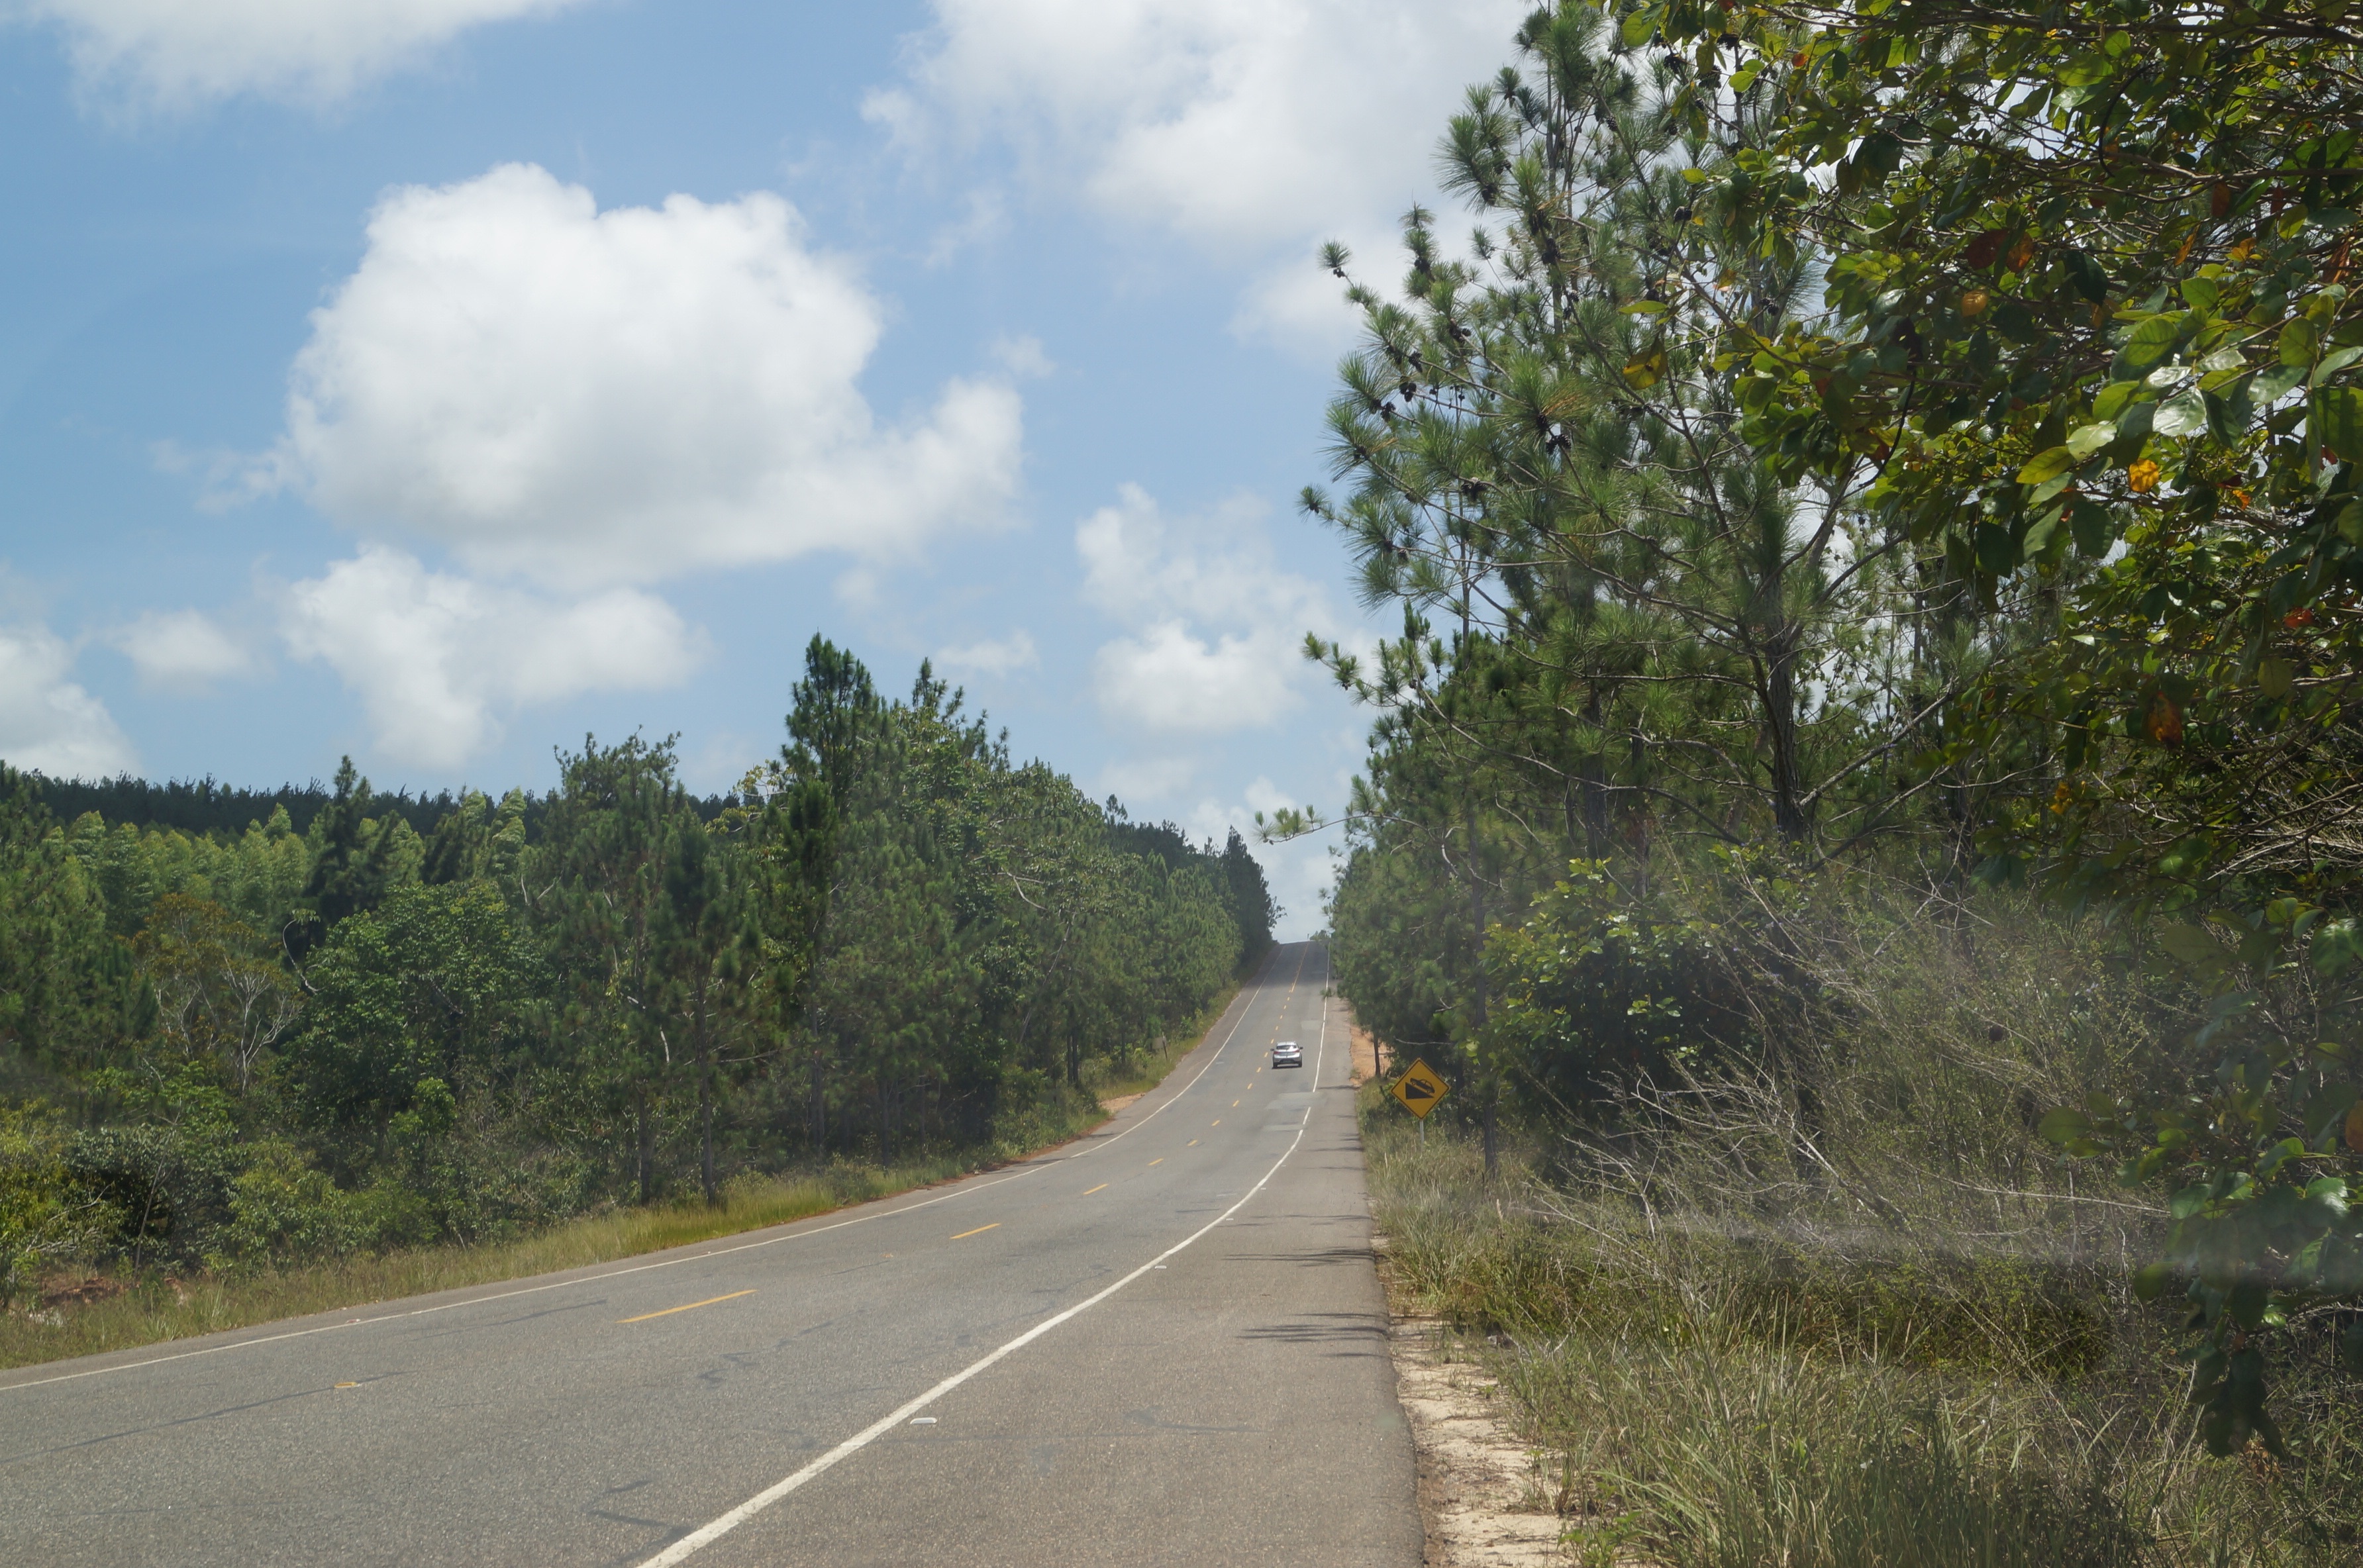
tree, road, hill, highway, dirt road, road trip, infrastructure, rural area